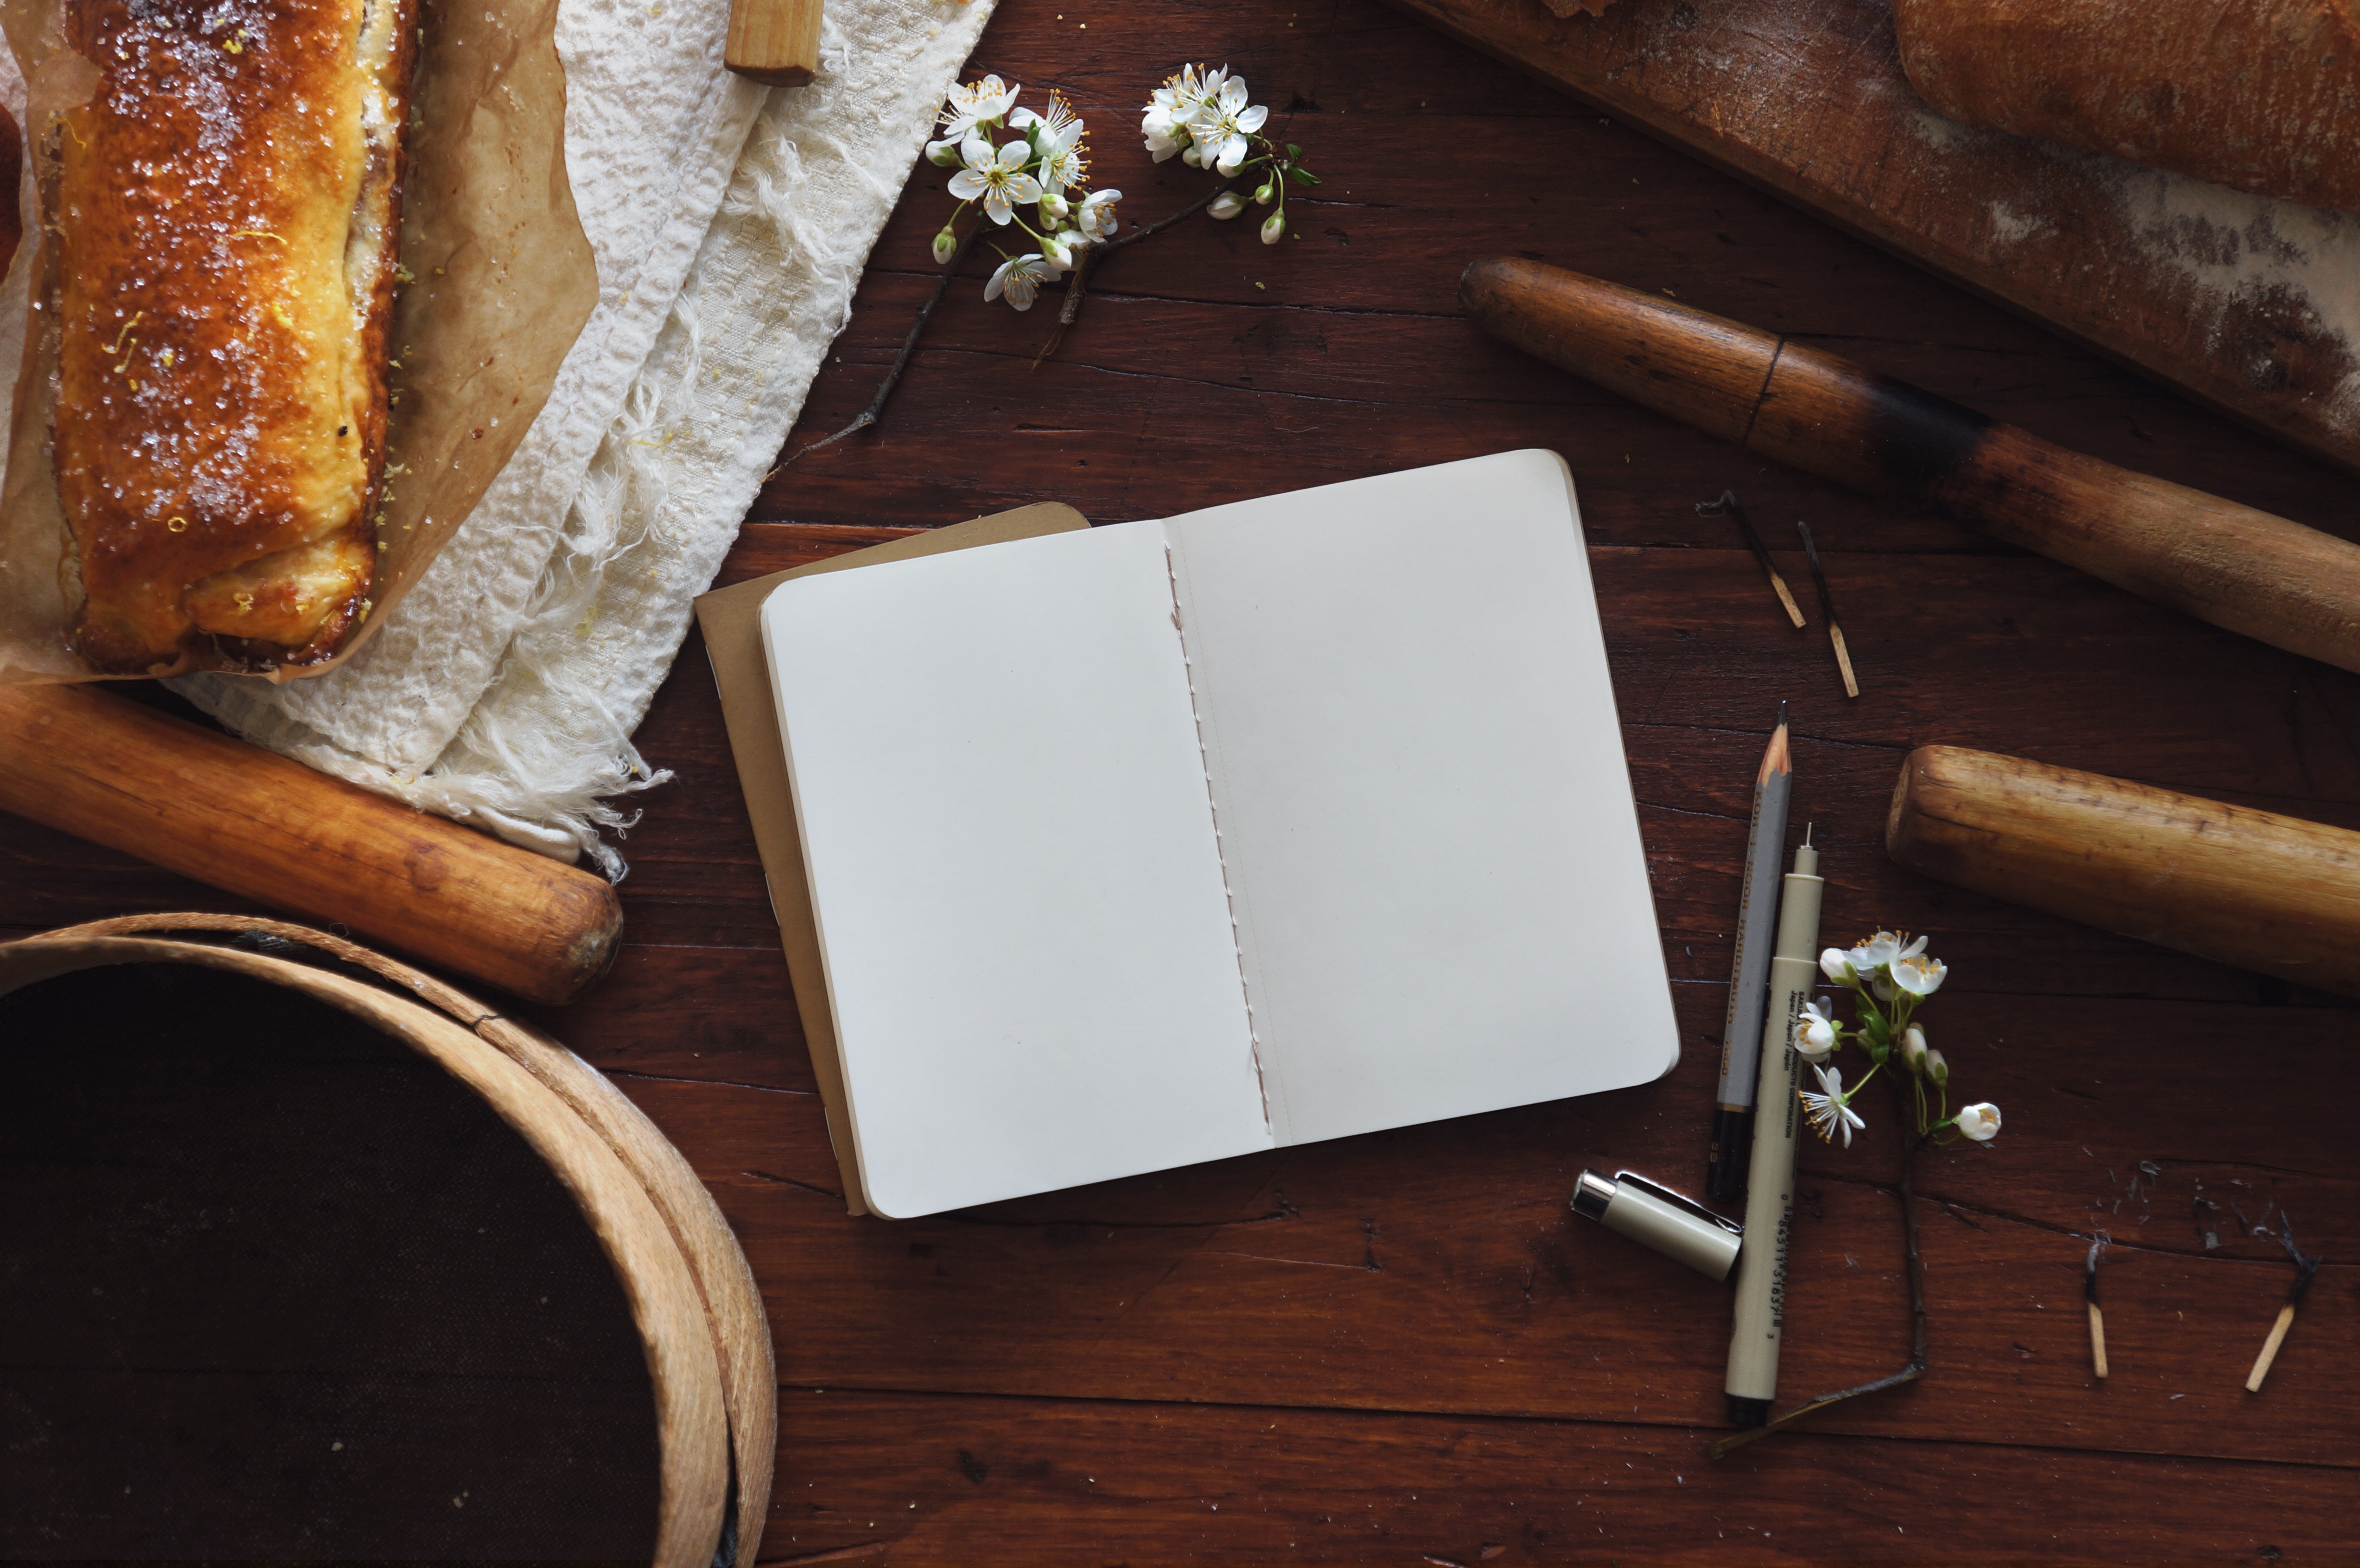
table, book, pencil, wood, retro, pen, food, paper, flora, still life, bread, flowers, matches, wood stain